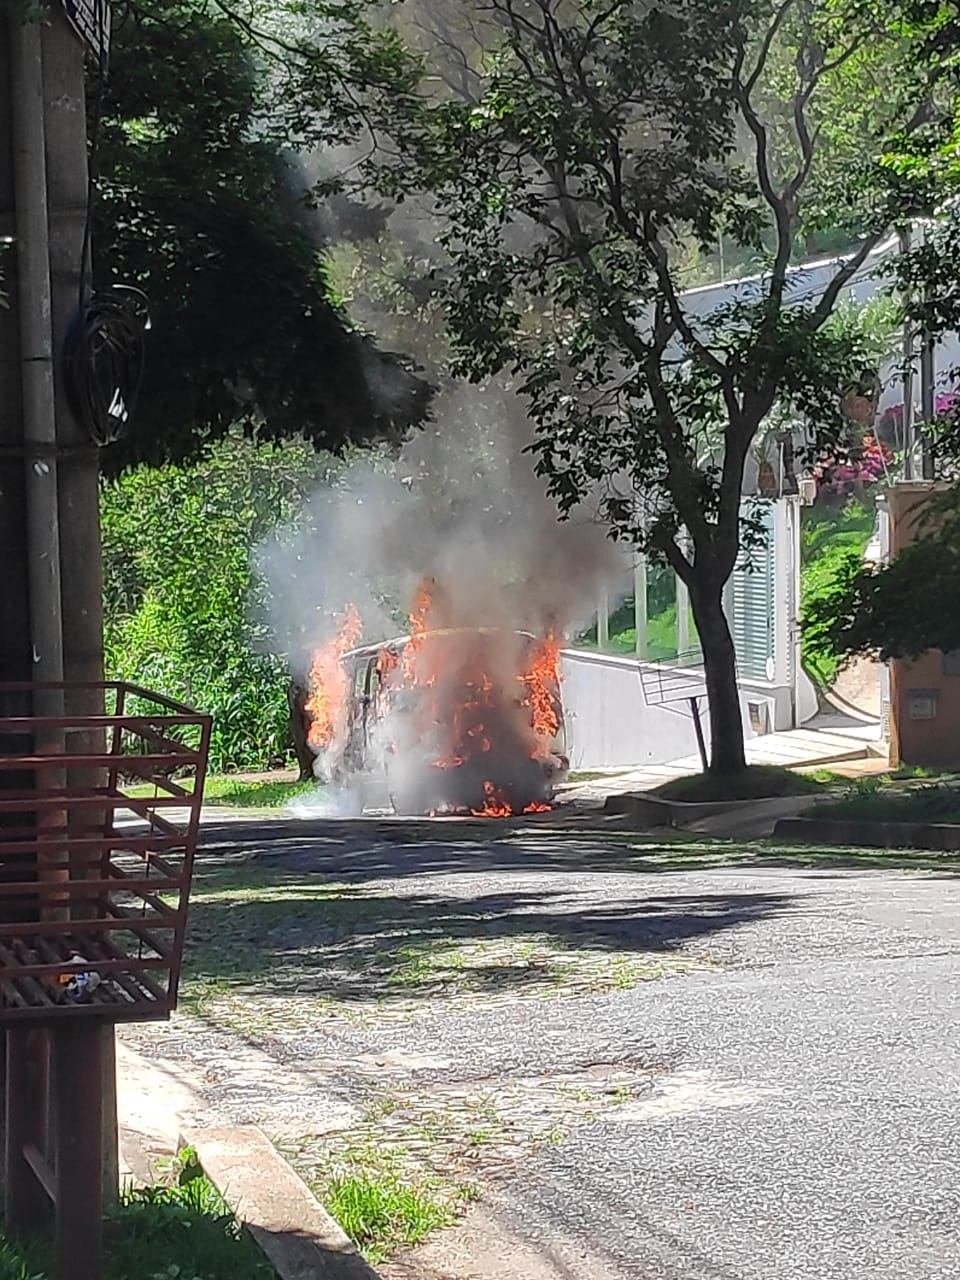
Fire: yes
Smoke: yes